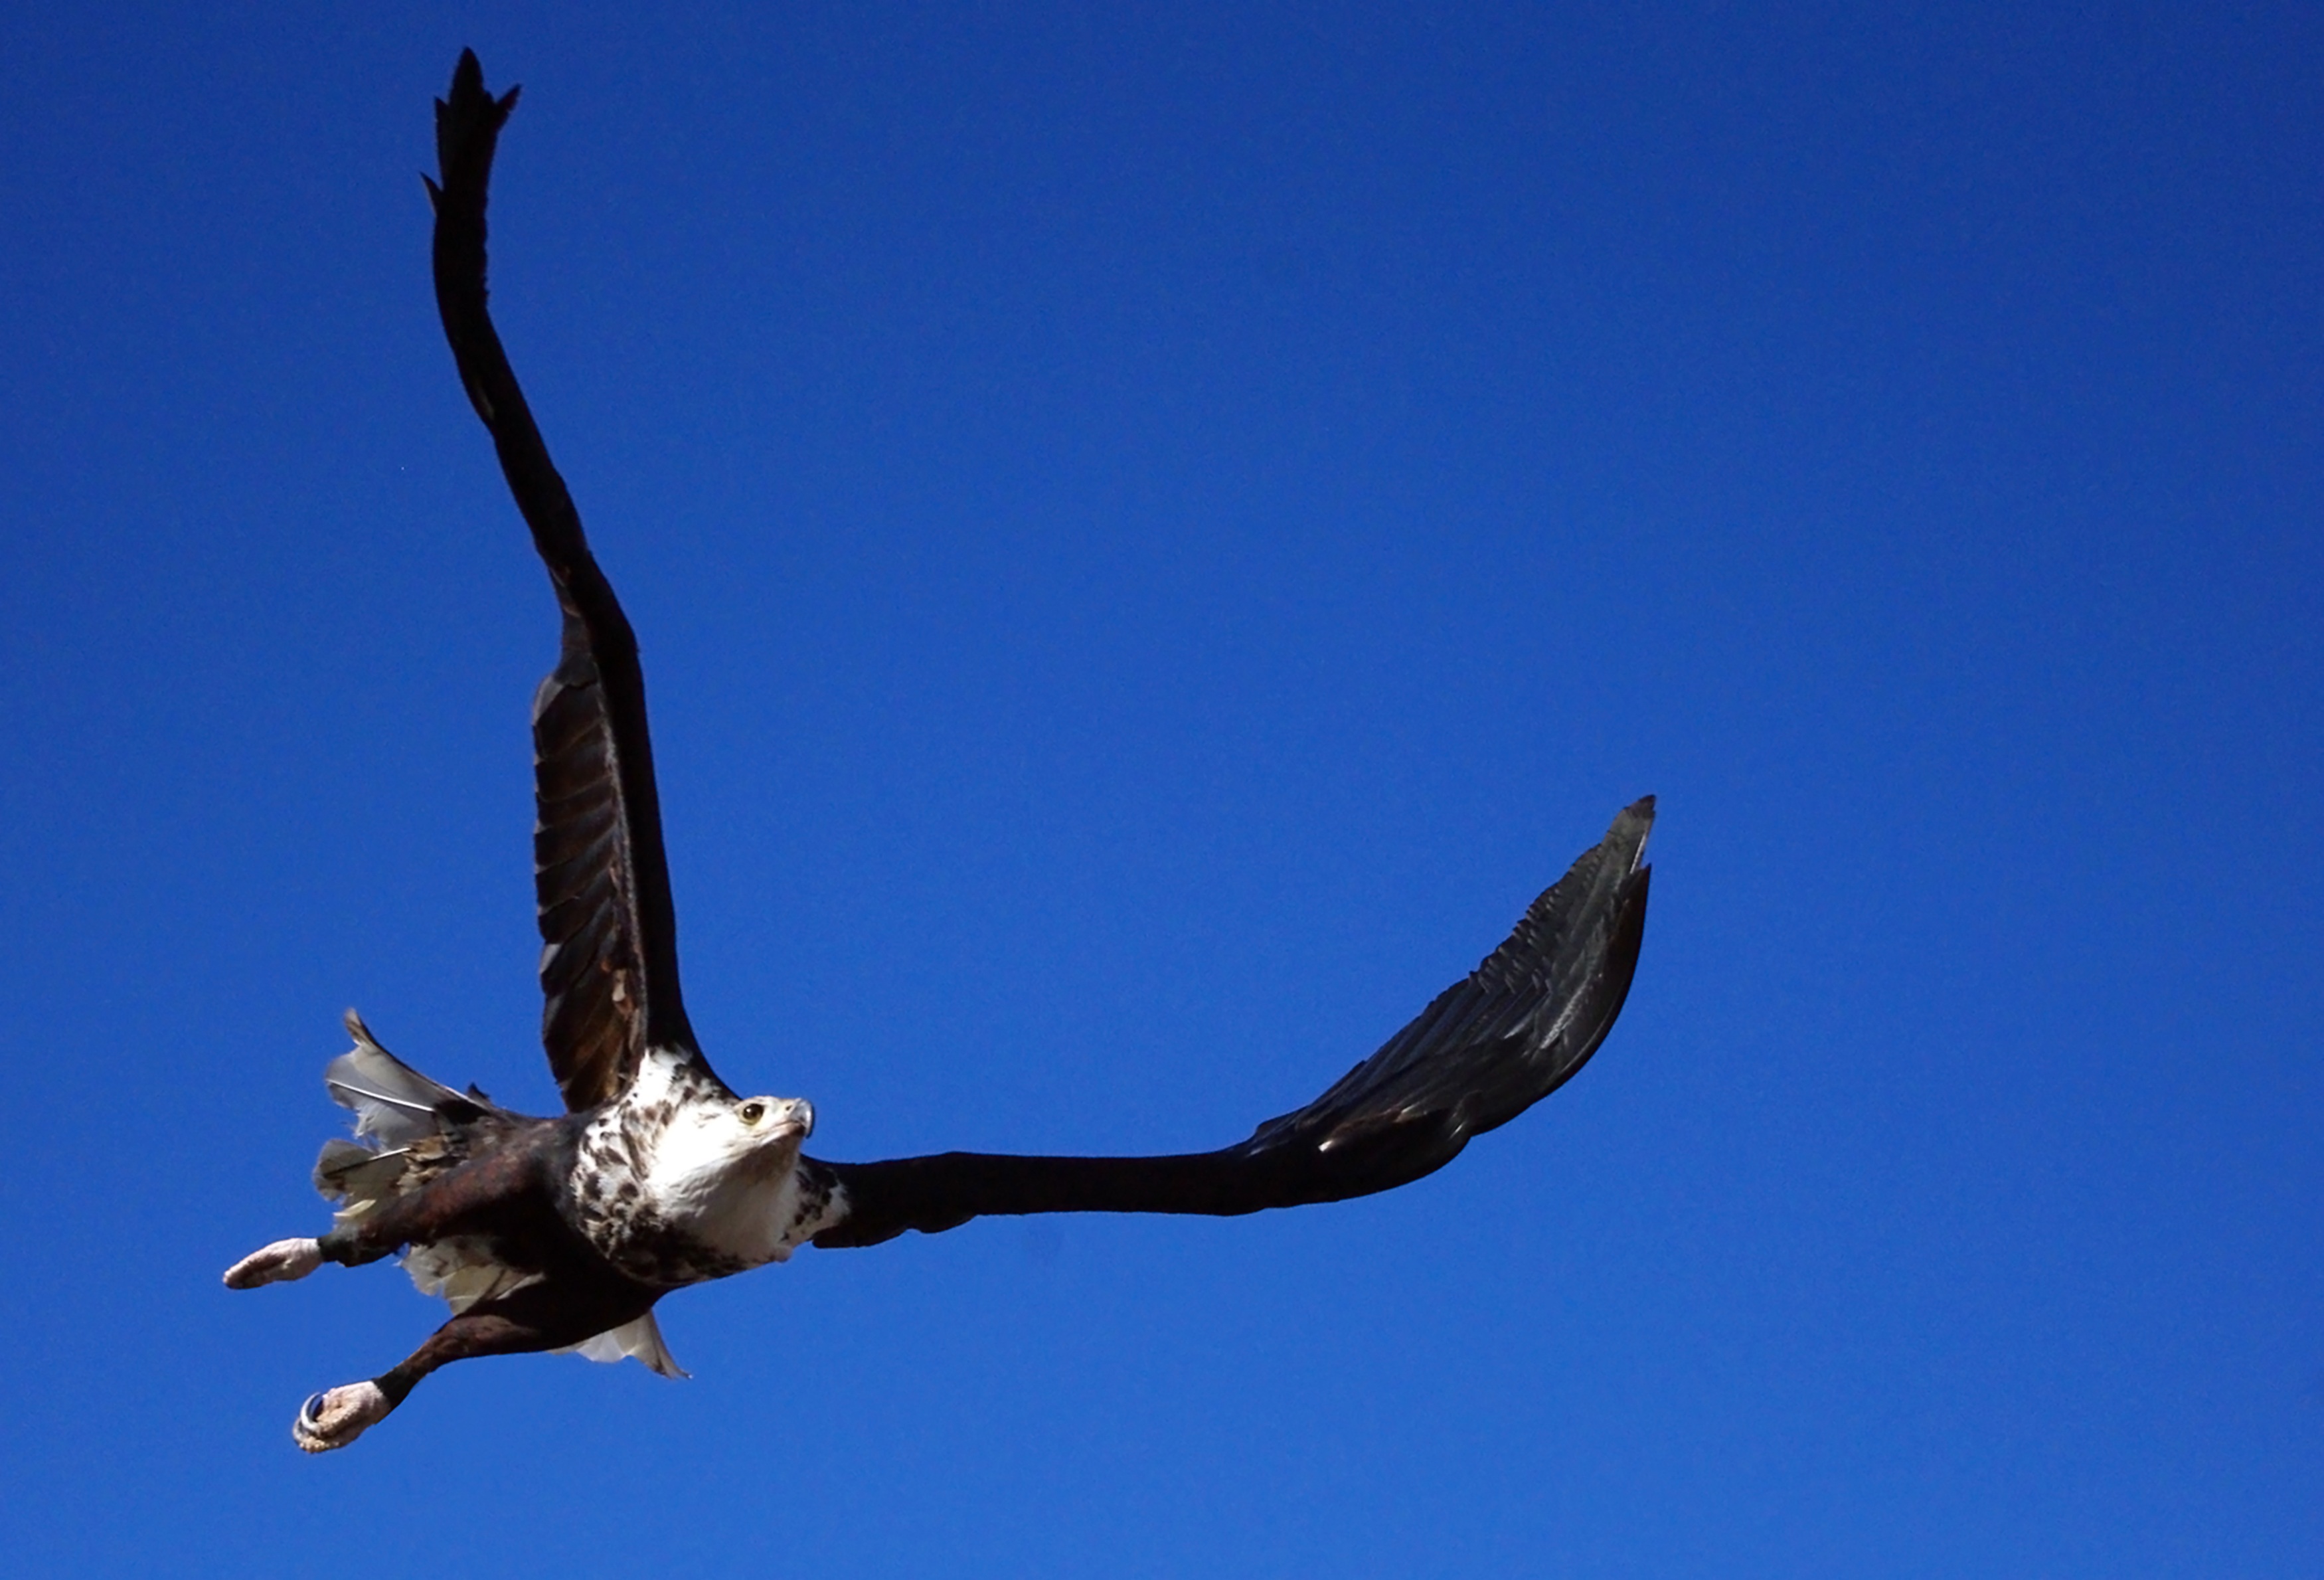
nature, bird, wing, sky, animal, flight, eagle, blue, feather, raptor, majestic, plumage, fig, bird of prey, bald eagle, head, vertebrate, bill, vulture, falcon, condor, gorgeous, adler, graceful, coat of arms of bird, vodel, accipitriformes